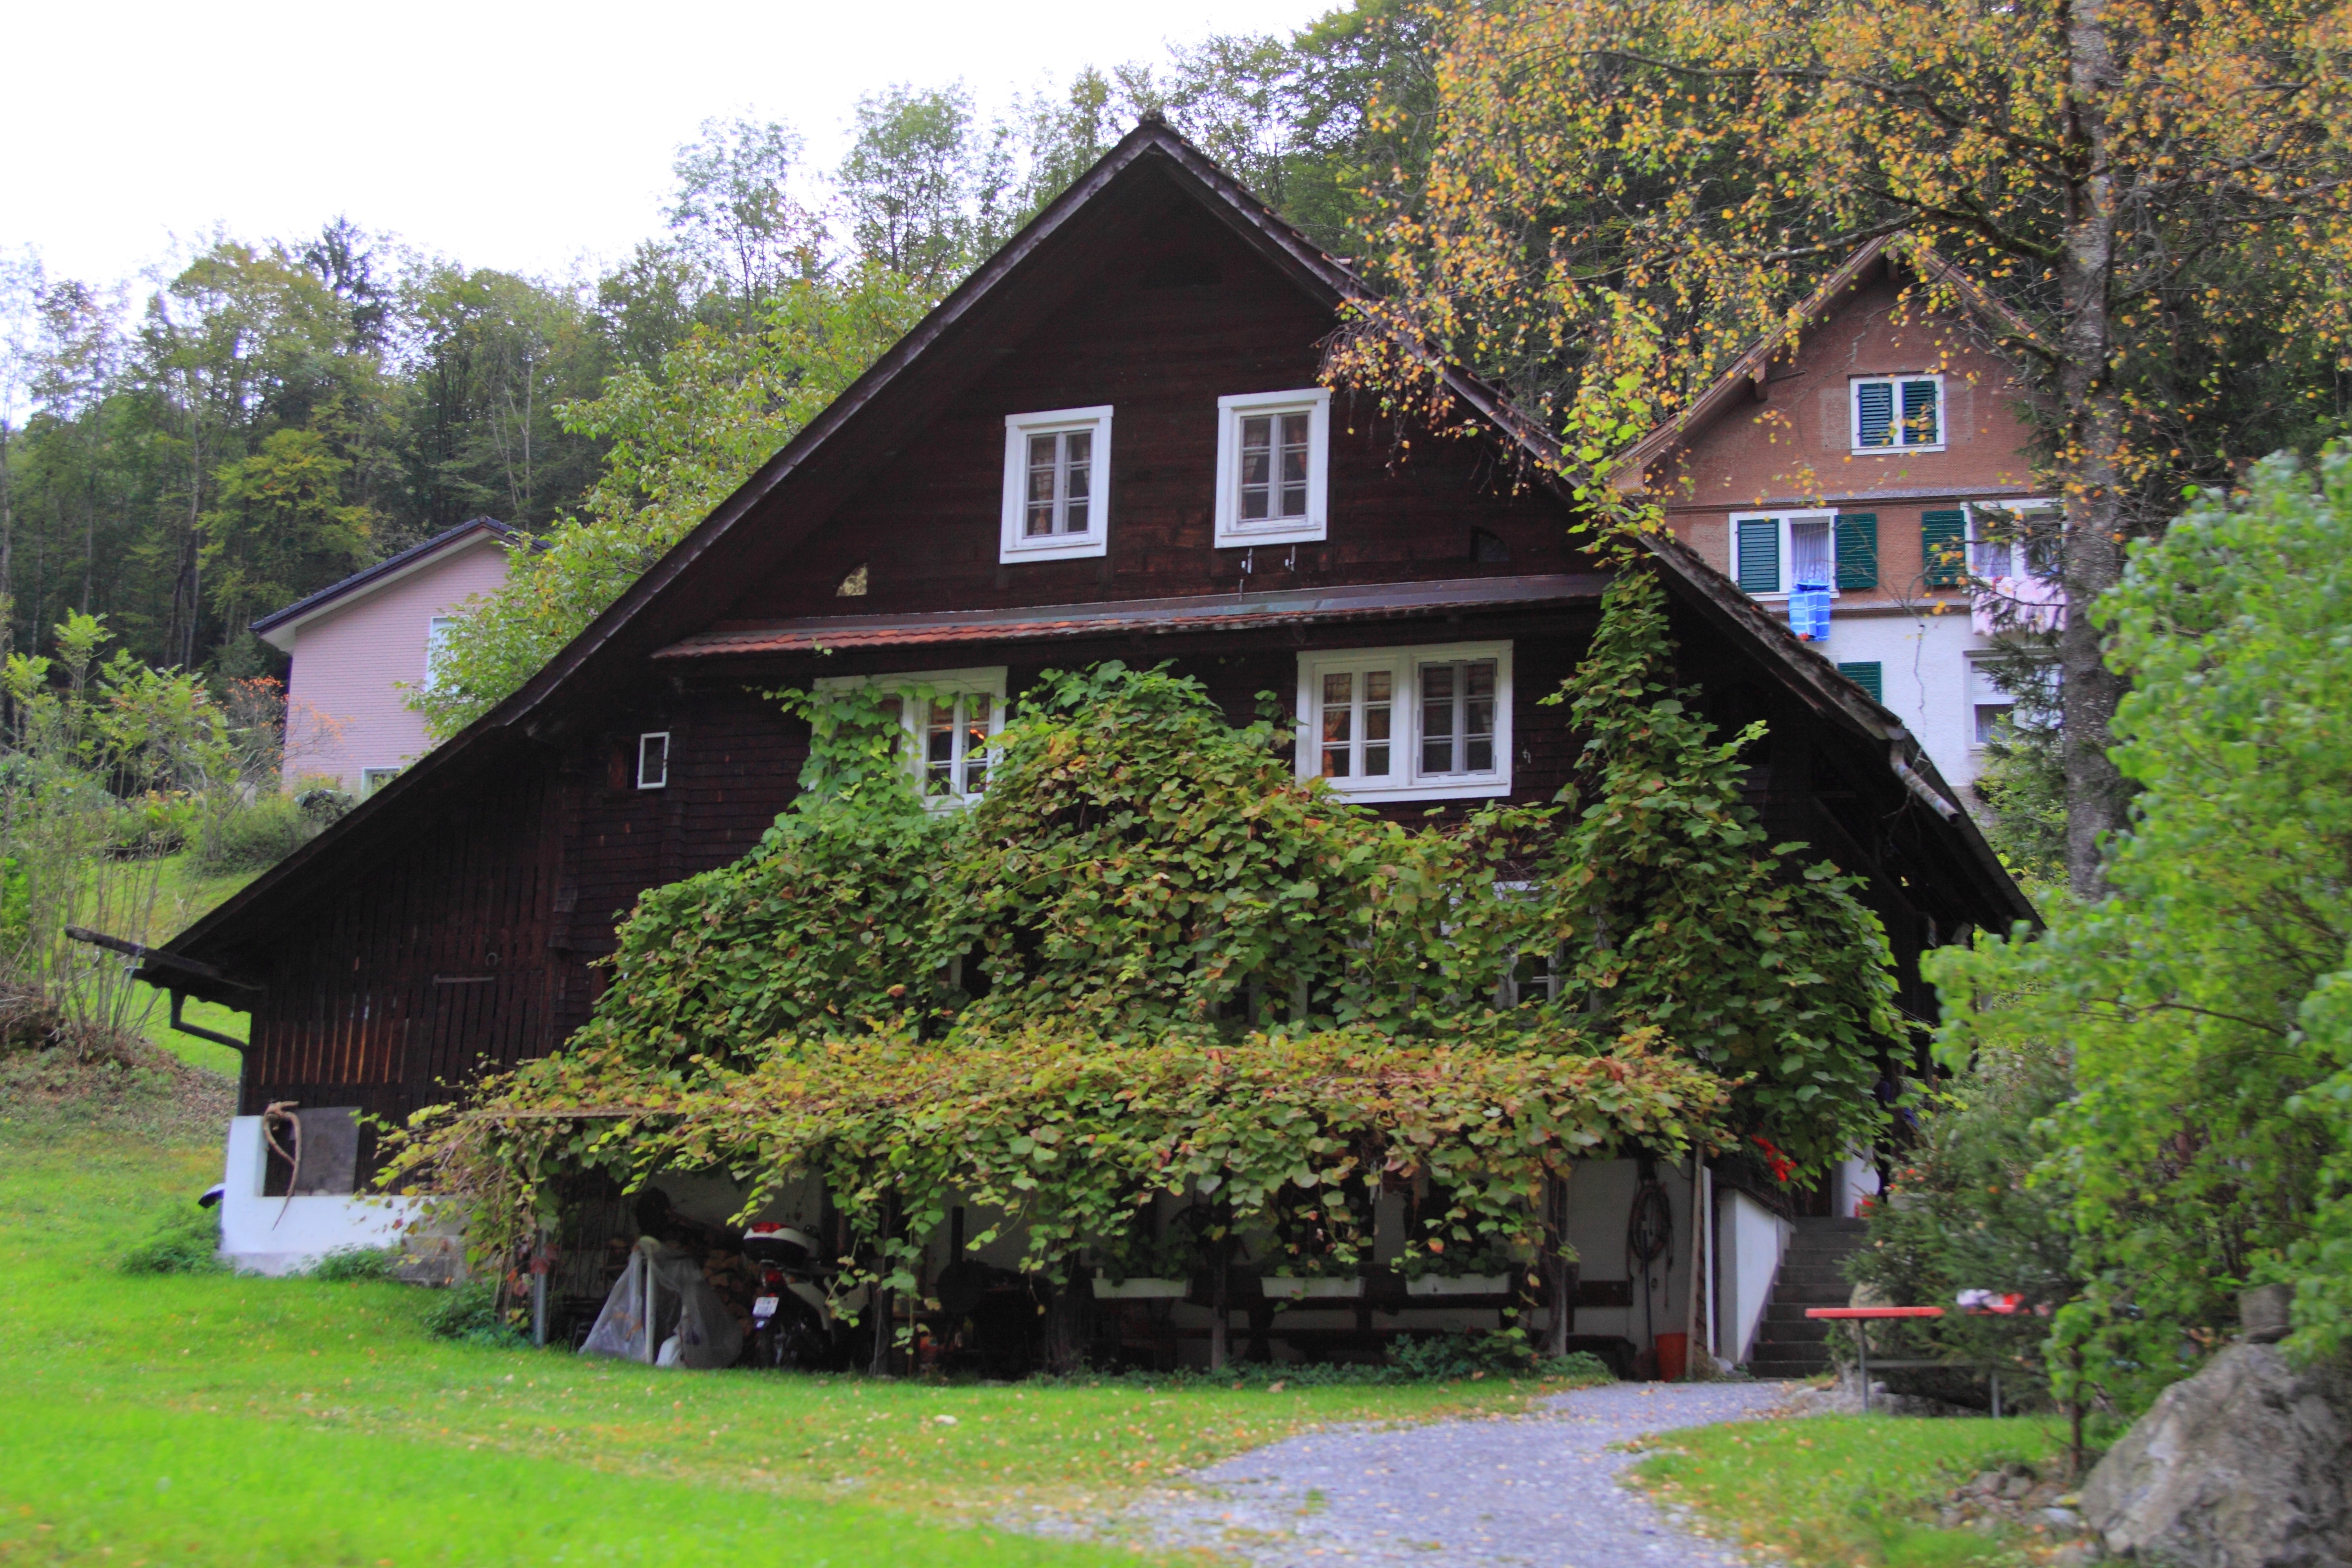
tree, farm, house, leaf, building, home, village, green, cottage, ivy, natural, brown, property, windows, farmhouse, switzerland, estate, chalet, manor house, rural area, mountain hut